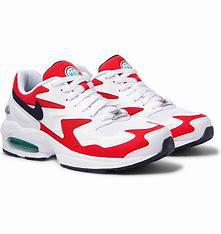
Brand: Nike
Model: Air MAX2 Light